Battle of Crooked River

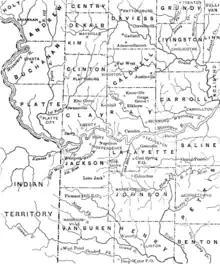
Settlements in western Missouri in 1838

In early 1838, a group of prominent leaders from the Latter Day Saint church, including David Whitmer, William W. Phelps, John Whitmer and Oliver Cowdery, were excommunicated on accounts of wrongdoing. They fled Caldwell County and relocated their families to Richmond and Liberty, the county seats of Ray and Clay, respectively. The expulsion of the dissenters alarmed and created mistrust among the Missourians.